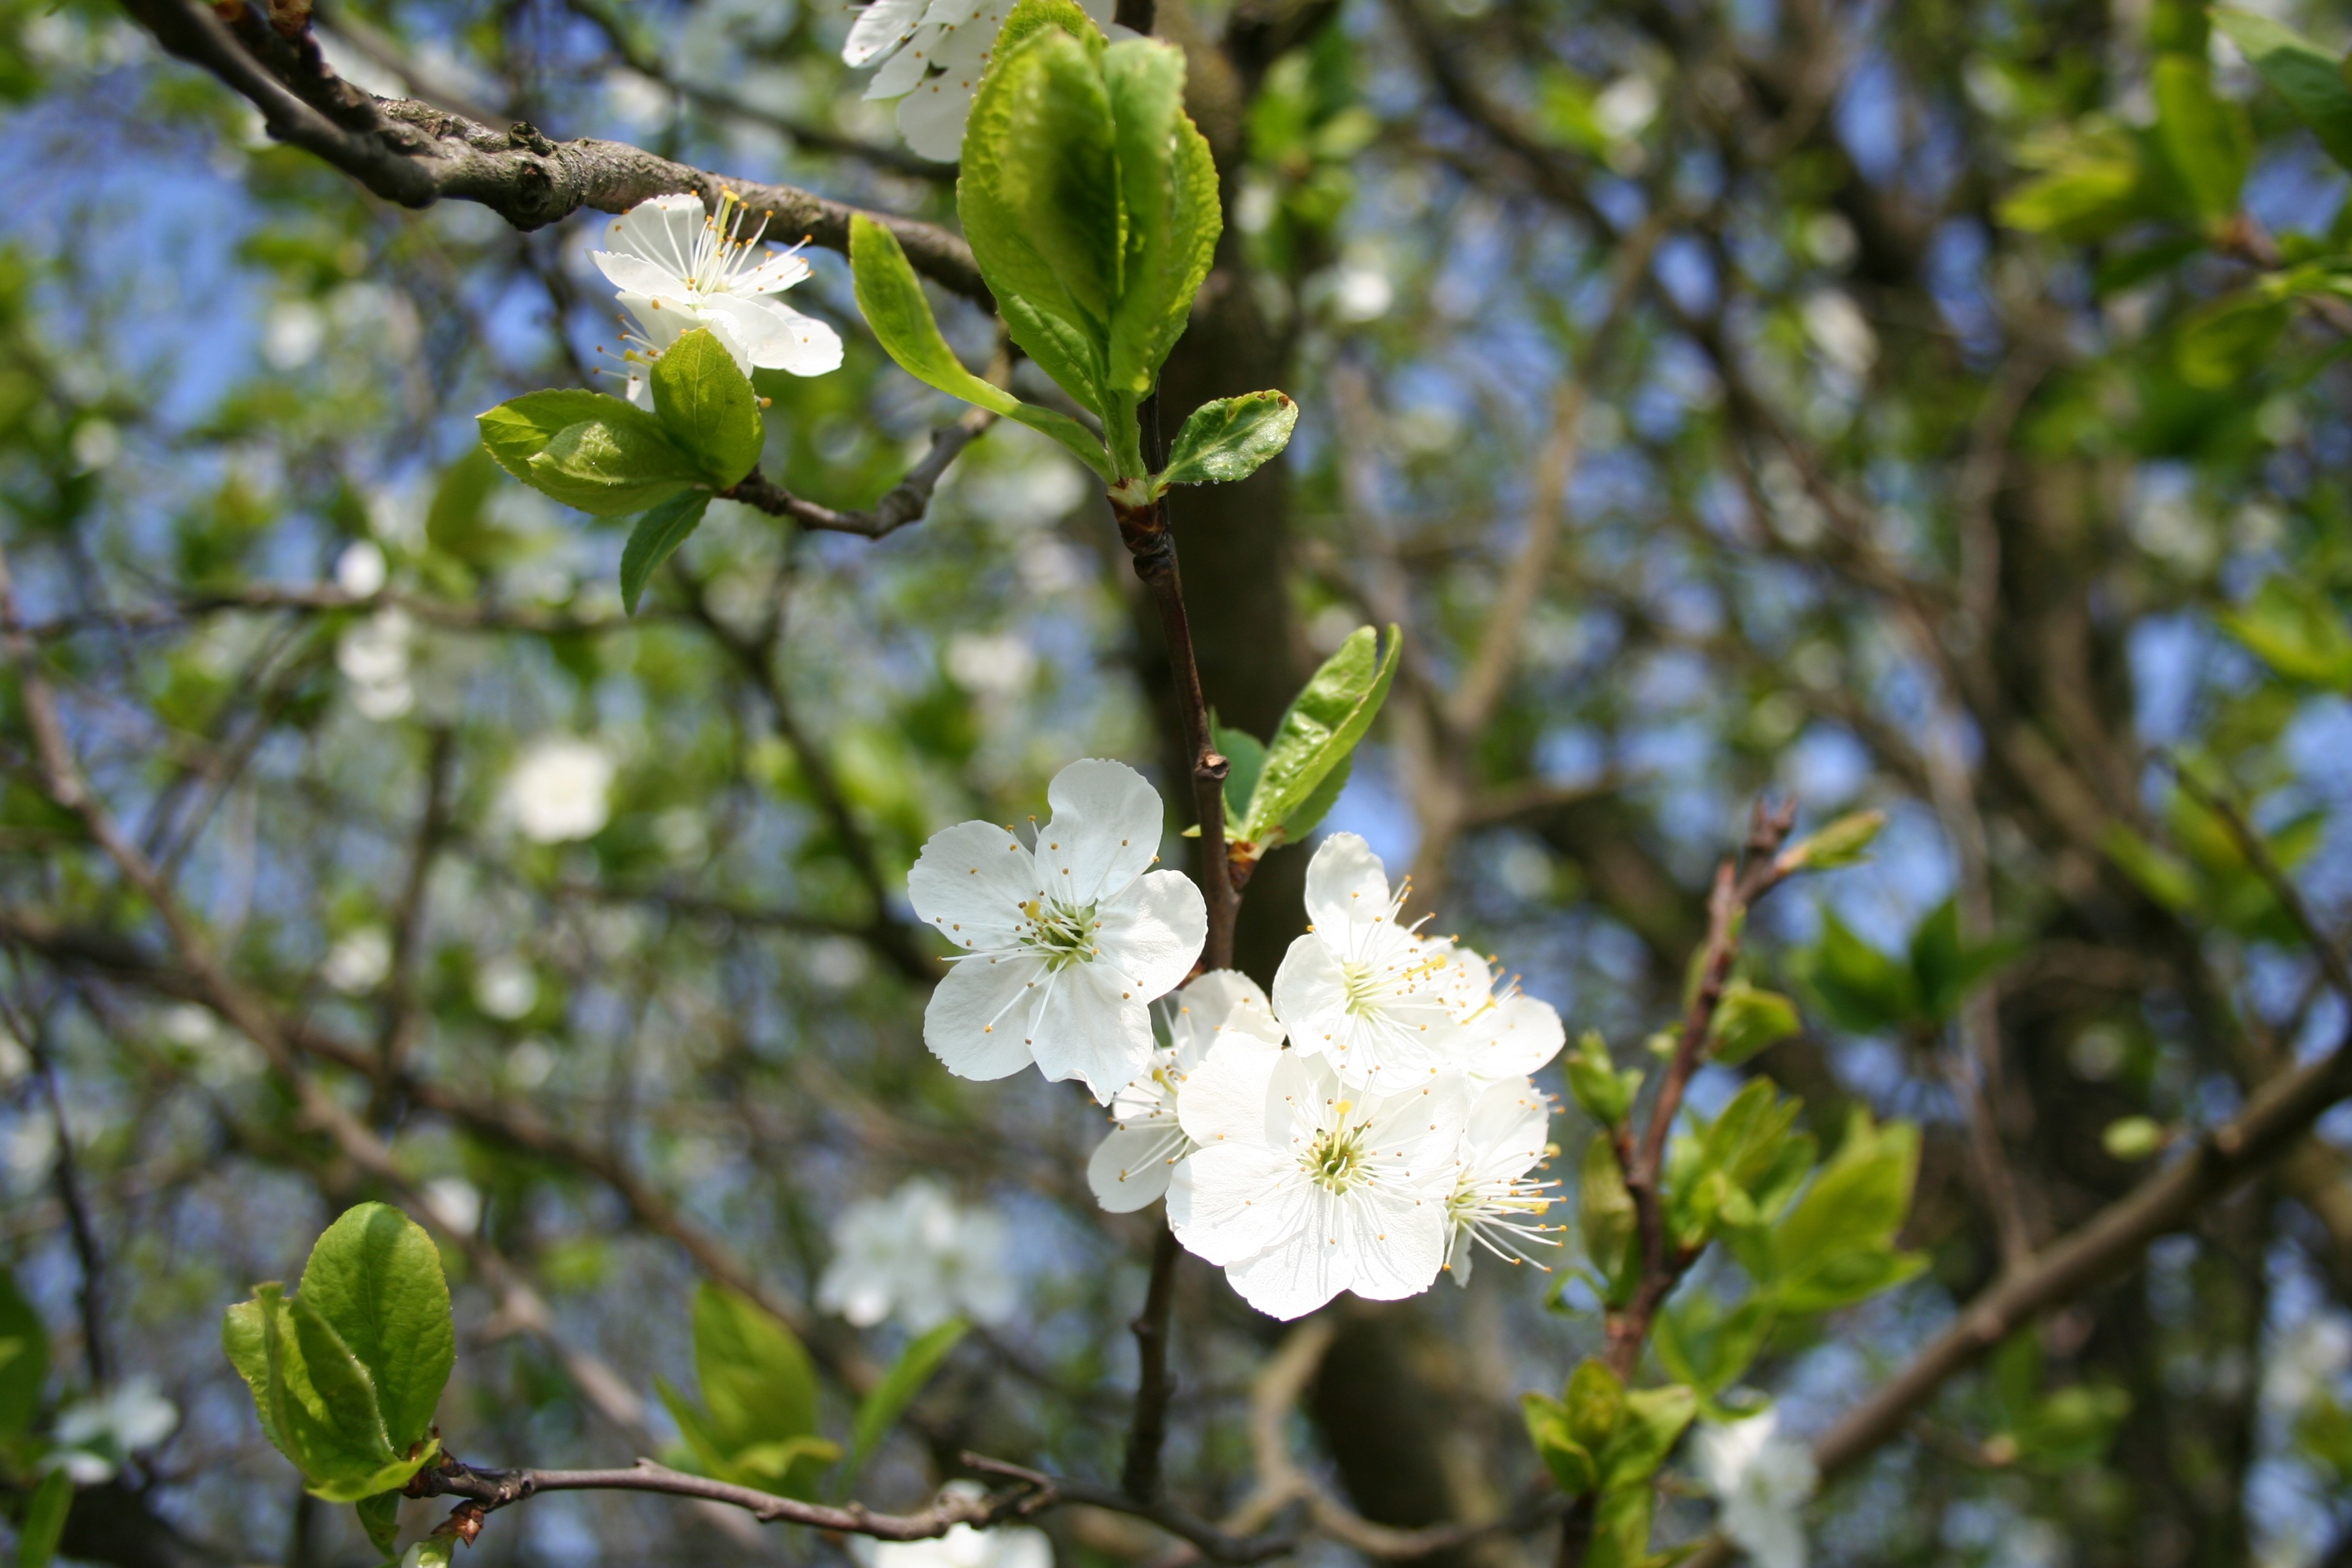
tree, nature, branch, blossom, plant, fruit, sunlight, flower, food, spring, green, produce, evergreen, botany, flora, wildflower, flowers, shrub, flowering plant, woody plant, land plant